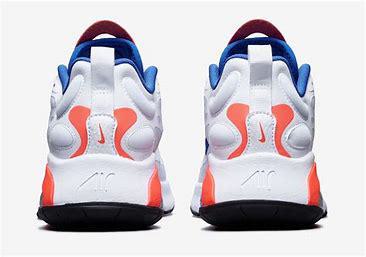
Brand: Nike
Model: Air Max Exosense